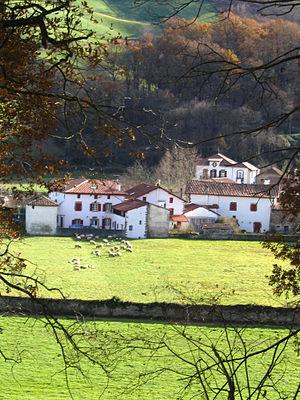
Saint-Étienne-de-Baïgorry est une commune française située dans le département des Pyrénées-Atlantiques, en région Nouvelle-Aquitaine.